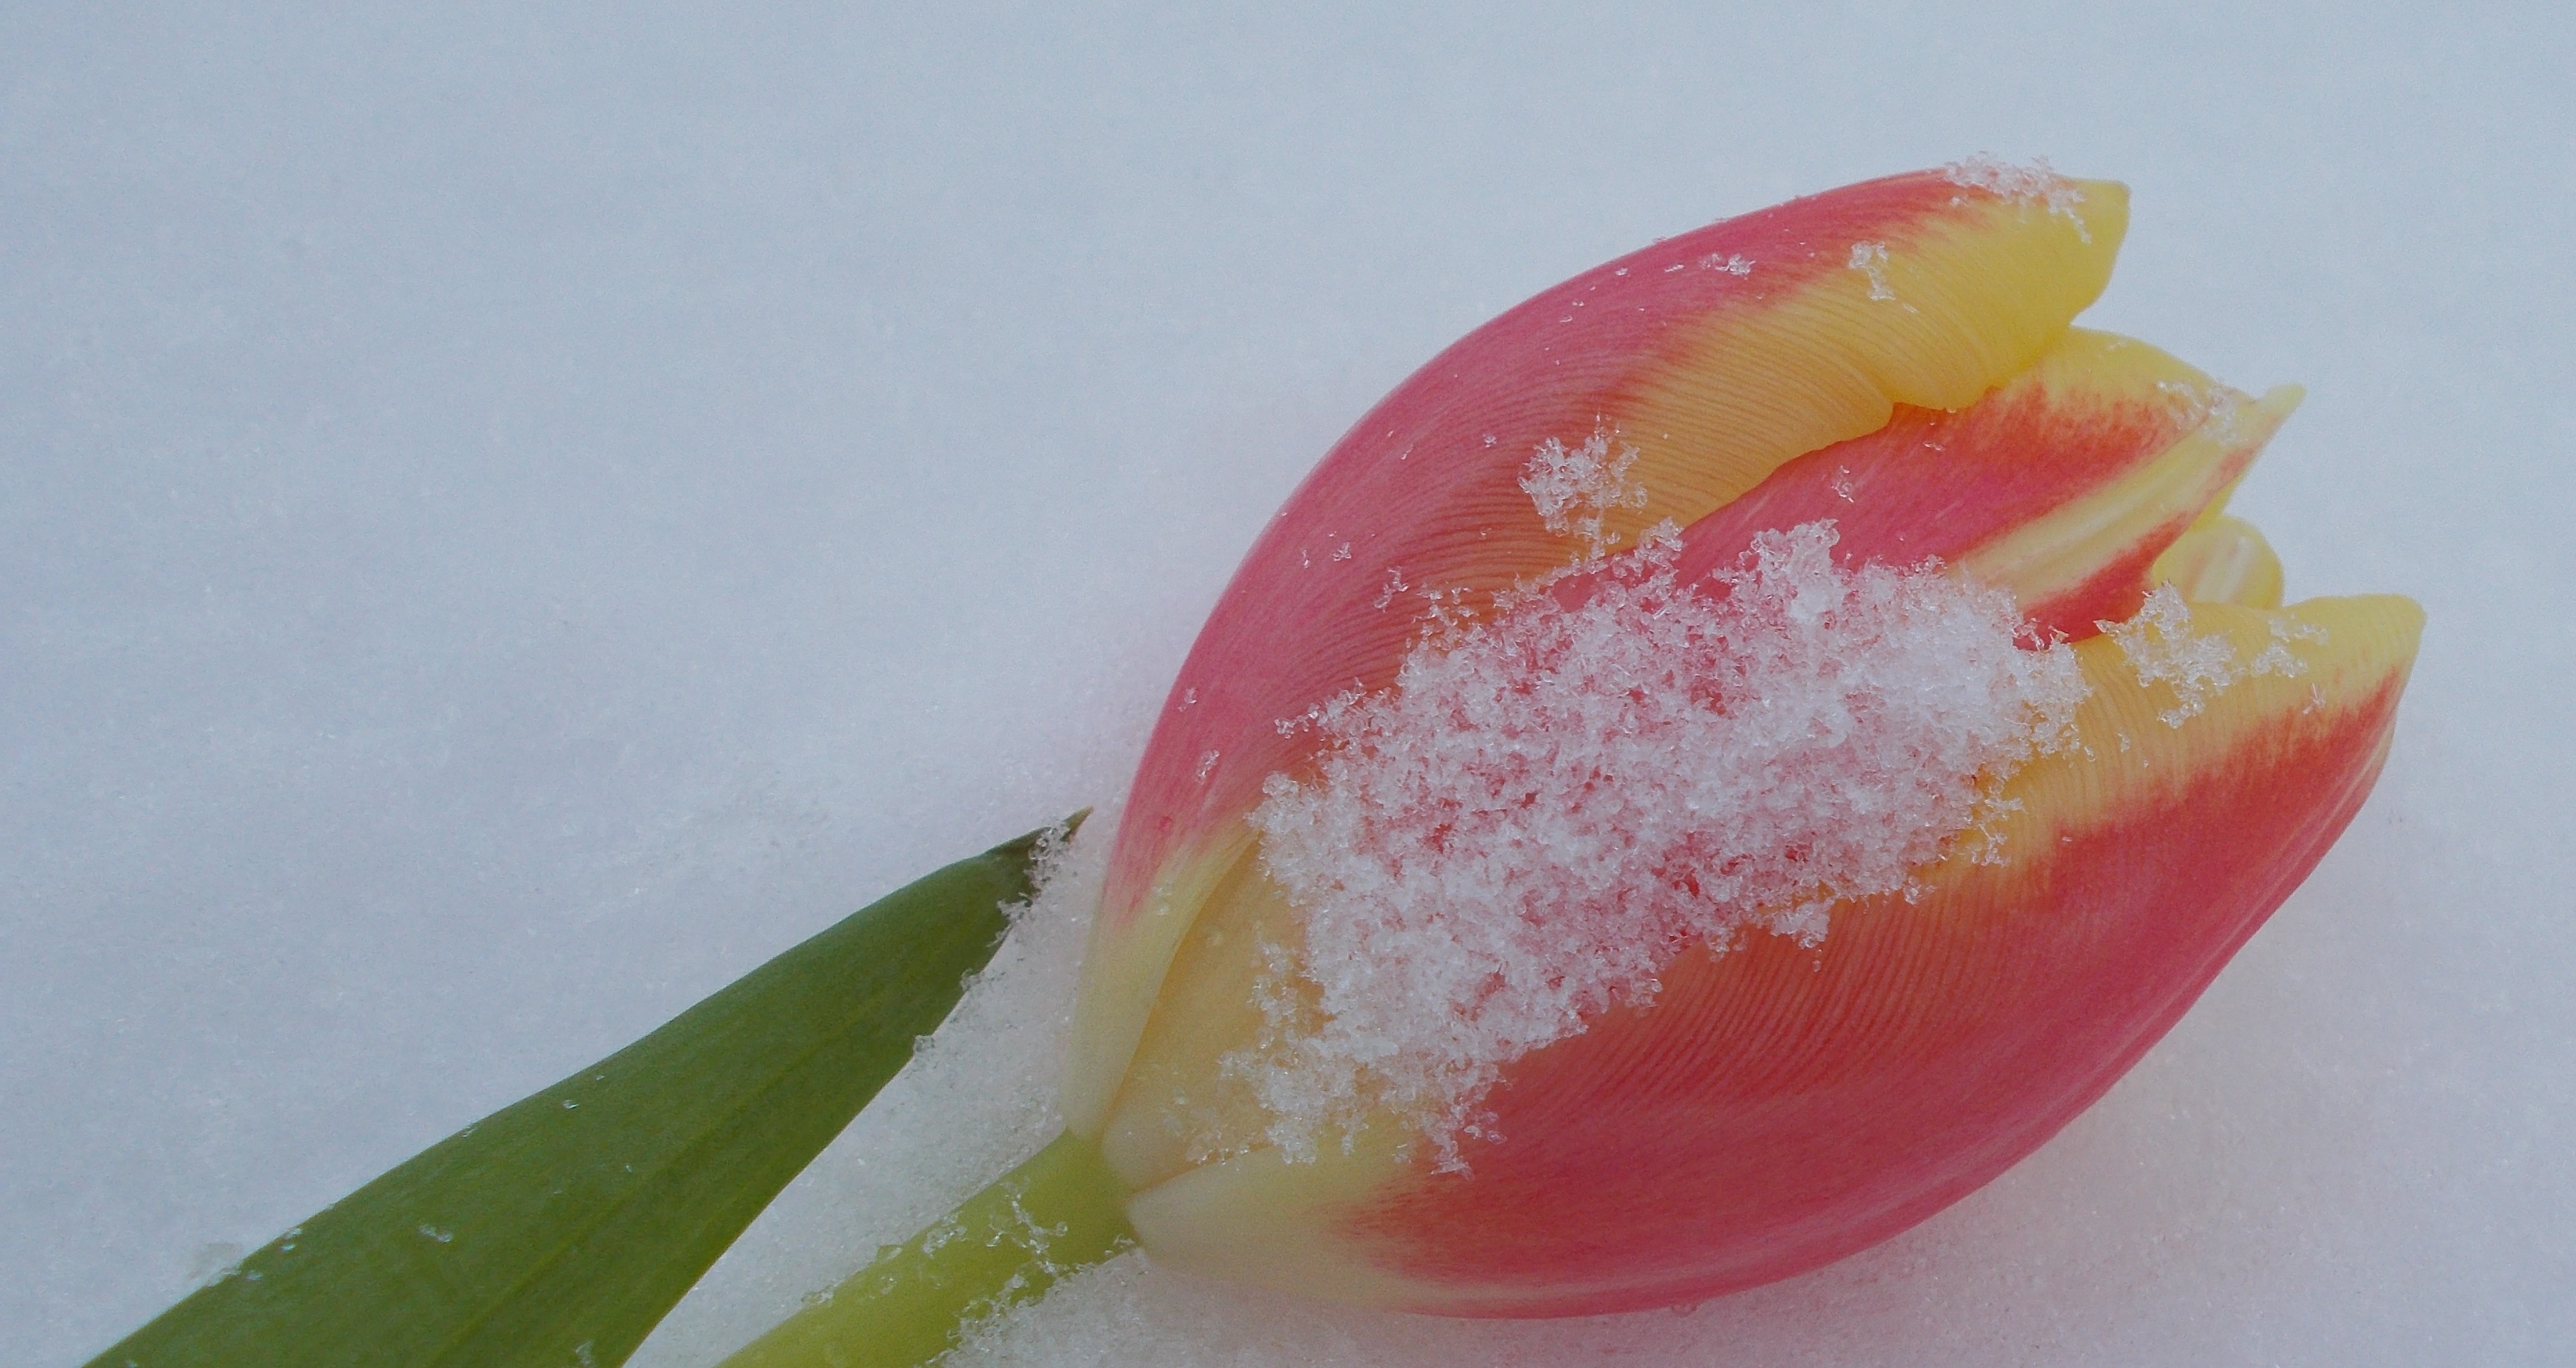
plant, fruit, flower, petal, love, tulip, food, produce, romantic, dessert, macro photography, flowering plant, land plant, tulip in the snow